Marian reforms

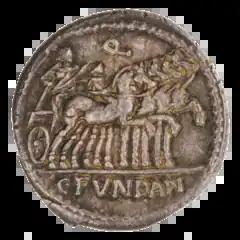
Gaius Marius, depicted as a triumphator in a coin minted by Gaius Fundanius in 101 BC. He triumphed due to his victory in the Cimbric War.

The Marian reforms were putative changes to the composition and operation of the Roman army during the late Roman Republic usually attributed to Gaius Marius (a general who was consul in 107, 104–100, and 86 BC). The most important of these concerned the altering of the socio-economic background of the soldiery. Other changes were supposed to have included the introduction of the cohort; the institution of a single form of heavy infantry with uniform equipment; the universal adoption of the eagle standard; and the abolition of the citizen cavalry. It was commonly believed that Marius changed the soldiers' socio-economic background by allowing citizens without property to join the Roman army, a process called "proletarianisation". This was thought to have created a semi-professional class of soldiers motivated by land grants; these soldiers in turn became clients of their generals, who then used them to overthrow the republic.